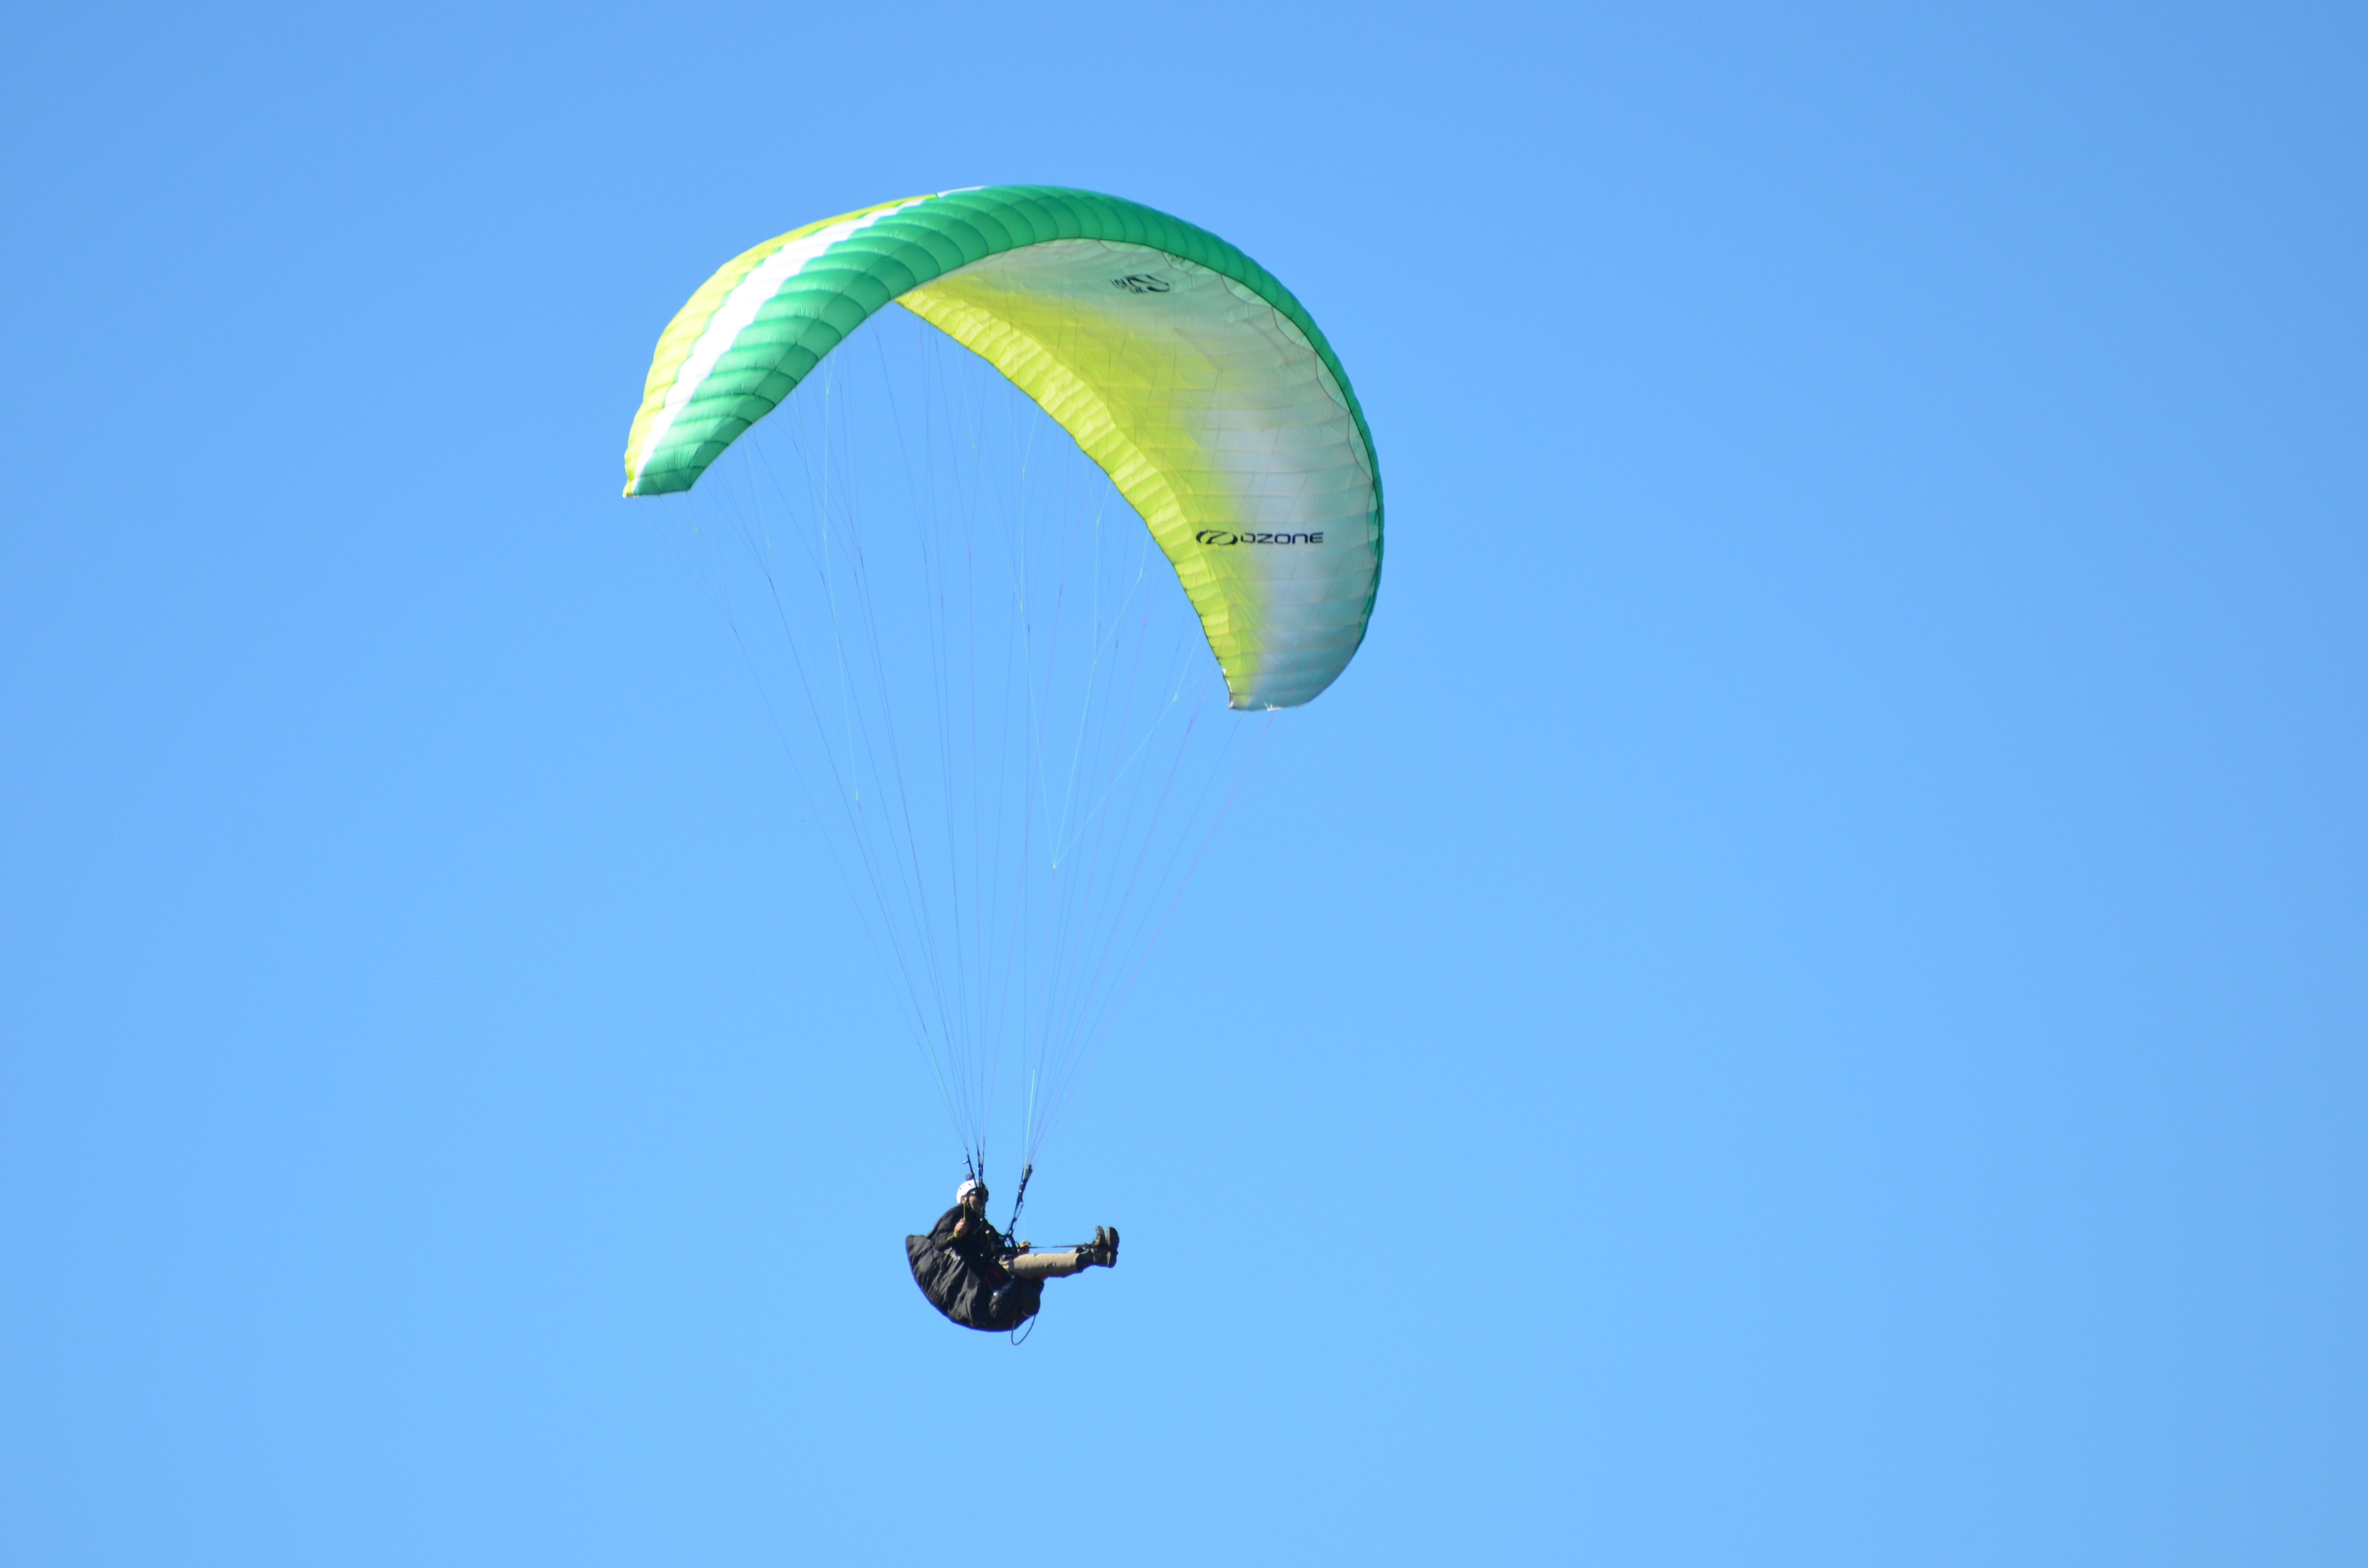
outdoor, wing, sport, flying, recreation, high, glide, floating, float, extreme, extreme sport, aerial, leisure, parachute, paragliding, activity, sports equipment, falling, glider, sports, gliding, active, parachuting, air sports, extreme sports, hang glider, hang gliding, windsports, powered paragliding, adventure bums